William G. Draper

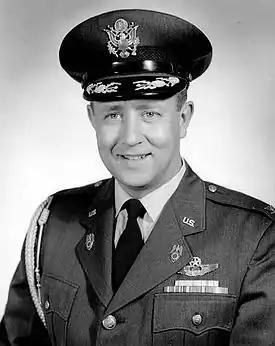
Draper in full military outfit

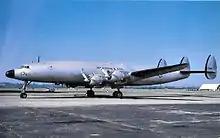

William G. Draper (June 28, 1920 – November 26, 1964) was a career military officer and personal pilot to President Dwight D. Eisenhower during his presidency.